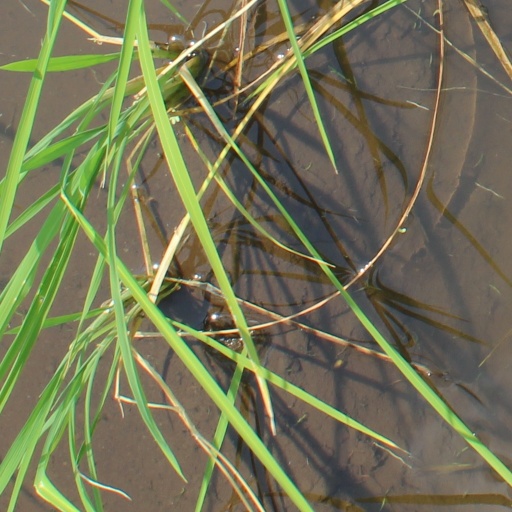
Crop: rice